Monte Harrison

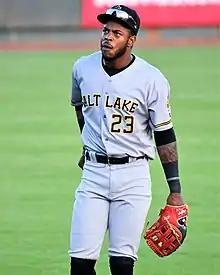
Harrison with the Salt Lake Bees in 2022

Monte Fitzgerald Harrison (born August 10, 1995) is an American college football wide receiver for the Arkansas Razorbacks. He is also a former professional baseball outfielder who played in Major League Baseball (MLB) for the Miami Marlins and Los Angeles Angels.